Siege of Homs

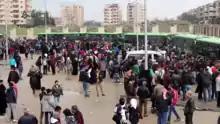
Rebels and civilians prepare to evacuate the Waer neighbourhood of Homs and head to Jarabulus after an agreement to surrender the area to government forces

On the morning of 1 March, the situation in Baba Amr was unclear due to a total information blackout; the Revolutionary Council of Homs said they had no news from the district. Avaaz reported that two opposition groups had said that the Syrian Army had not taken the quarter, while another group claimed the army had taken a portion of it.